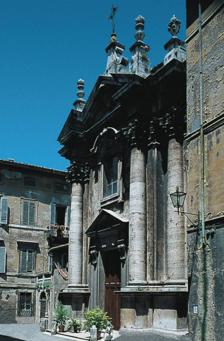
Building: San Giorgio, Siena
Country: Italy
Year built: 1738
Roman Catholic church in Tuscany, Italy Façade of the church. San Giorgio is a Baroque style, Roman Catholic church located on Via di Pantaneto #113 in the Terzo San Martino of the city of Siena , region of Tuscany , Italy . History A church at the site existed since the 11th century. Tradition holds that the church was then rebuilt with donations made by the German mercenaries fighting alongside the Sienese in the 1260 Battle of Montaperti , where it is said the militia had called on Saint George for help in defeating the Guelf Florentine army. Of the medieval edifice only the Romanesque-Gothic bell tower remains today. The current appearance dates to the intervention of architect Pietro Cremona , who finished its reconstruction in 1738. The façade is characterized by two giant columns and the coat of arms of Cardinal Anton Felice Zondadari , patron of the restoration. The transept houses the tombs of two member of the Zondadari family with a painting by F. Janssens. In the interior, on the counterfaçade, is the polychrome funerary monument (1656) to the painter Francesco Vanni , set up by his son Michelangelo Vanni . The elder Vanni completed the canvas with the Crucifixion with Father Matteo Guerra ,  while an Encounter of the Lord with his Mother on the Calvary was painted by his son, Raffaello Vanni . The main altarpiece depicts St George and the Dragon , by Sebastiano Conca . The tall Romanesque -style brick belltower, located just east of the apse and not easily visible from the street in front of the facade, was erected after the battle of Montaperto, the thirty-six windows represent the different Contrade . Sources